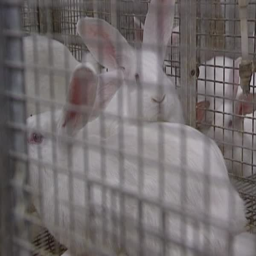
white rabbits fattening in a wire cage .